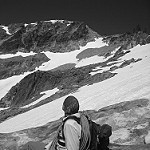
Label: B & W